Shatuo

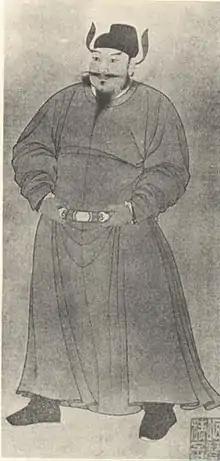
Li Keyong (856-908), Shatuo warlord in the late Tang dynasty

The early Shatuo were originally called the Turks of Shatuo circuit (lit. Shatuo Turks/Shatuo "Tujue"). Occasional references were made to the three tribes of the Shatuo: Shatuo, Anqing, and Yinge. The Shatuo population was never large but their warriors had a reputation for being brave and aggressive as well as proficient in siege warfare and archery. They participated in Emperor Taizong of Tang's campaigns against Goryeo in the 640s and performed with distinction despite their ultimate failure. At the same time the Shatuo also came into conflict with neighboring tribes, leading them to further depend on the Tang dynasty for support. In 702, Shatuo Jinshan, ancestor of the future late Tang warlord Li Keyong, started sending tribute to the Tang court. In 714, Jinshan was invited to Chang'an where Emperor Xuanzong of Tang hosted a banquet for him. During the An Lushan rebellion in the 750s, the Shatuo provided significant military aid to the Tang alongside the Uyghur Khaganate. Yao Runeng (姚如能) mentioned in the 9th-century "Deeds of An Lushan", two separate tribes "Shatuo" 沙陀 and "Zhuye" (朱耶) ~ "Zhuxie" 朱邪, among the non-Chinese tribes in the He and Long regions under Turko-Khotanese loyalist superintendent Geshu Han (哥舒翰, d. 757).